Rivers of New Zealand

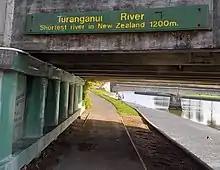
Tūranganui river sign

The rivers of New Zealand are used for a variety of purposes and face a number of environmental issues. In the North Island's hill country they are deep, fast flowing and most are unnavigable. Many in the South Island are braided rivers. The navigable ones were used for mass transport in the country's early history.